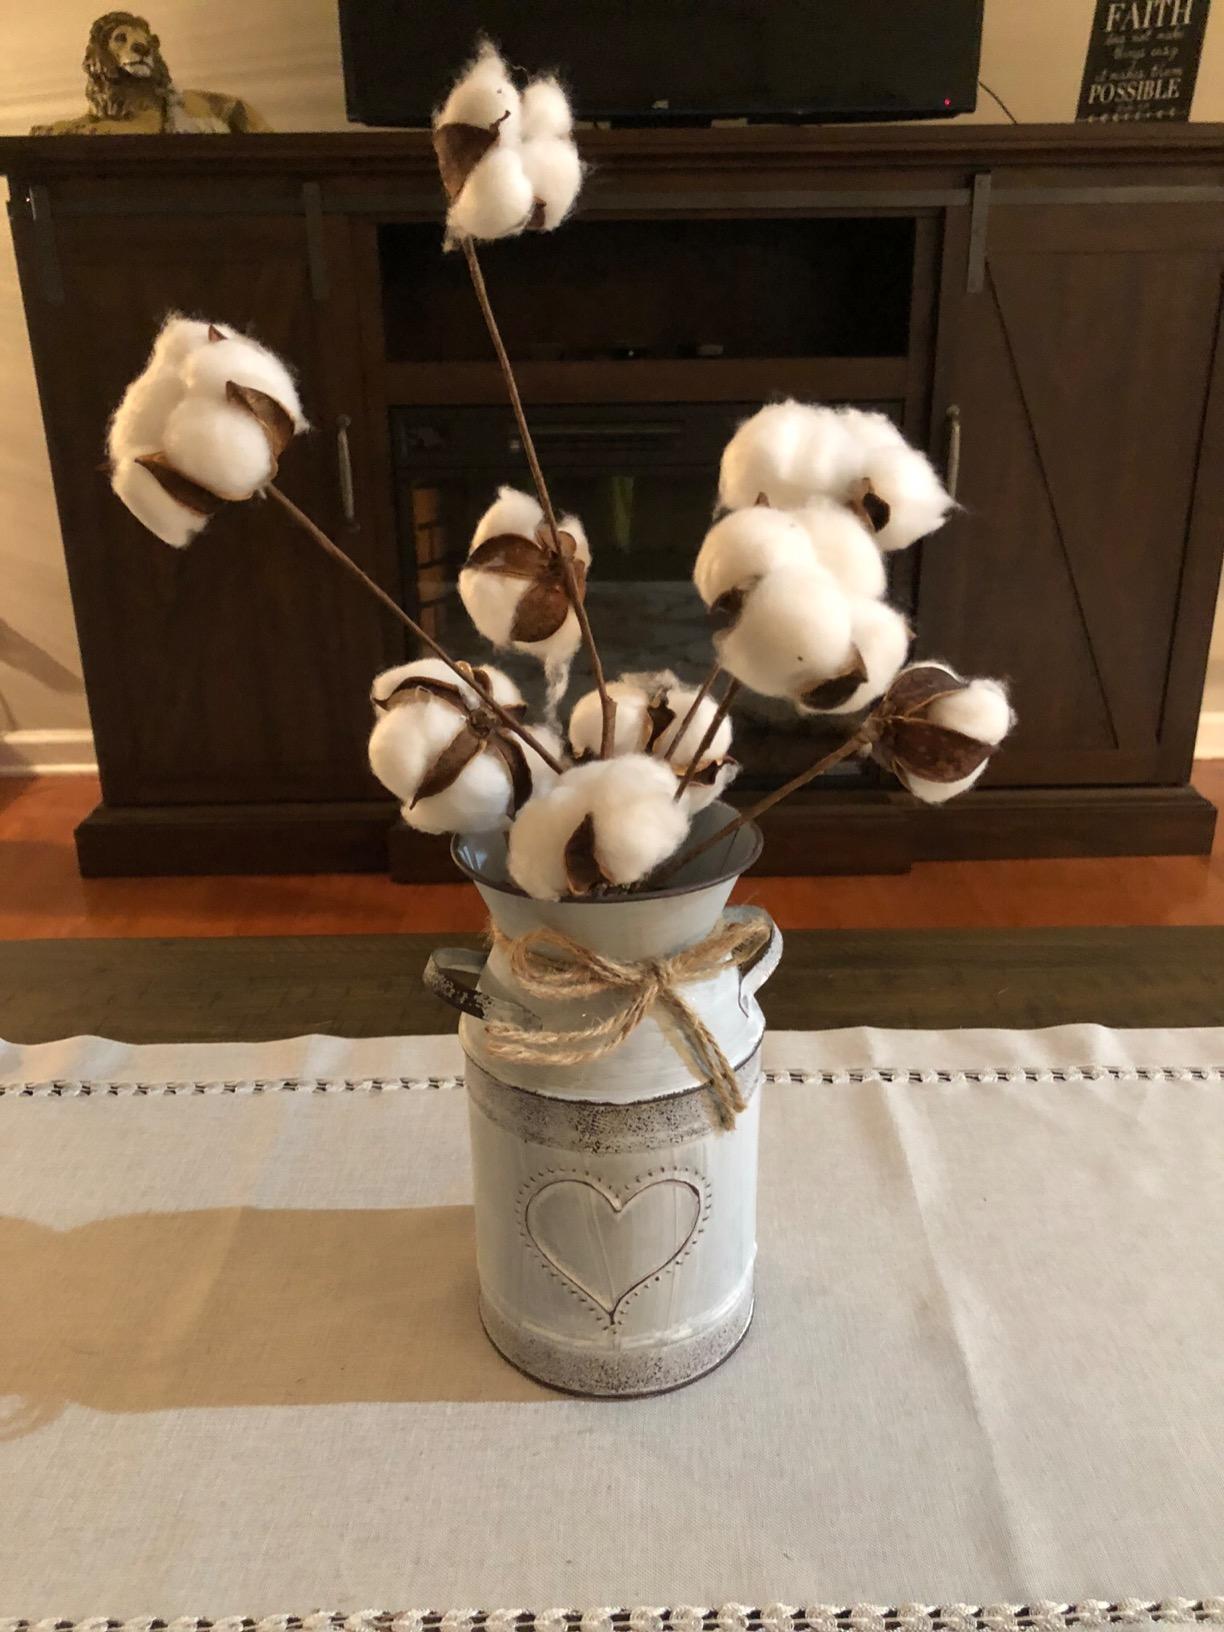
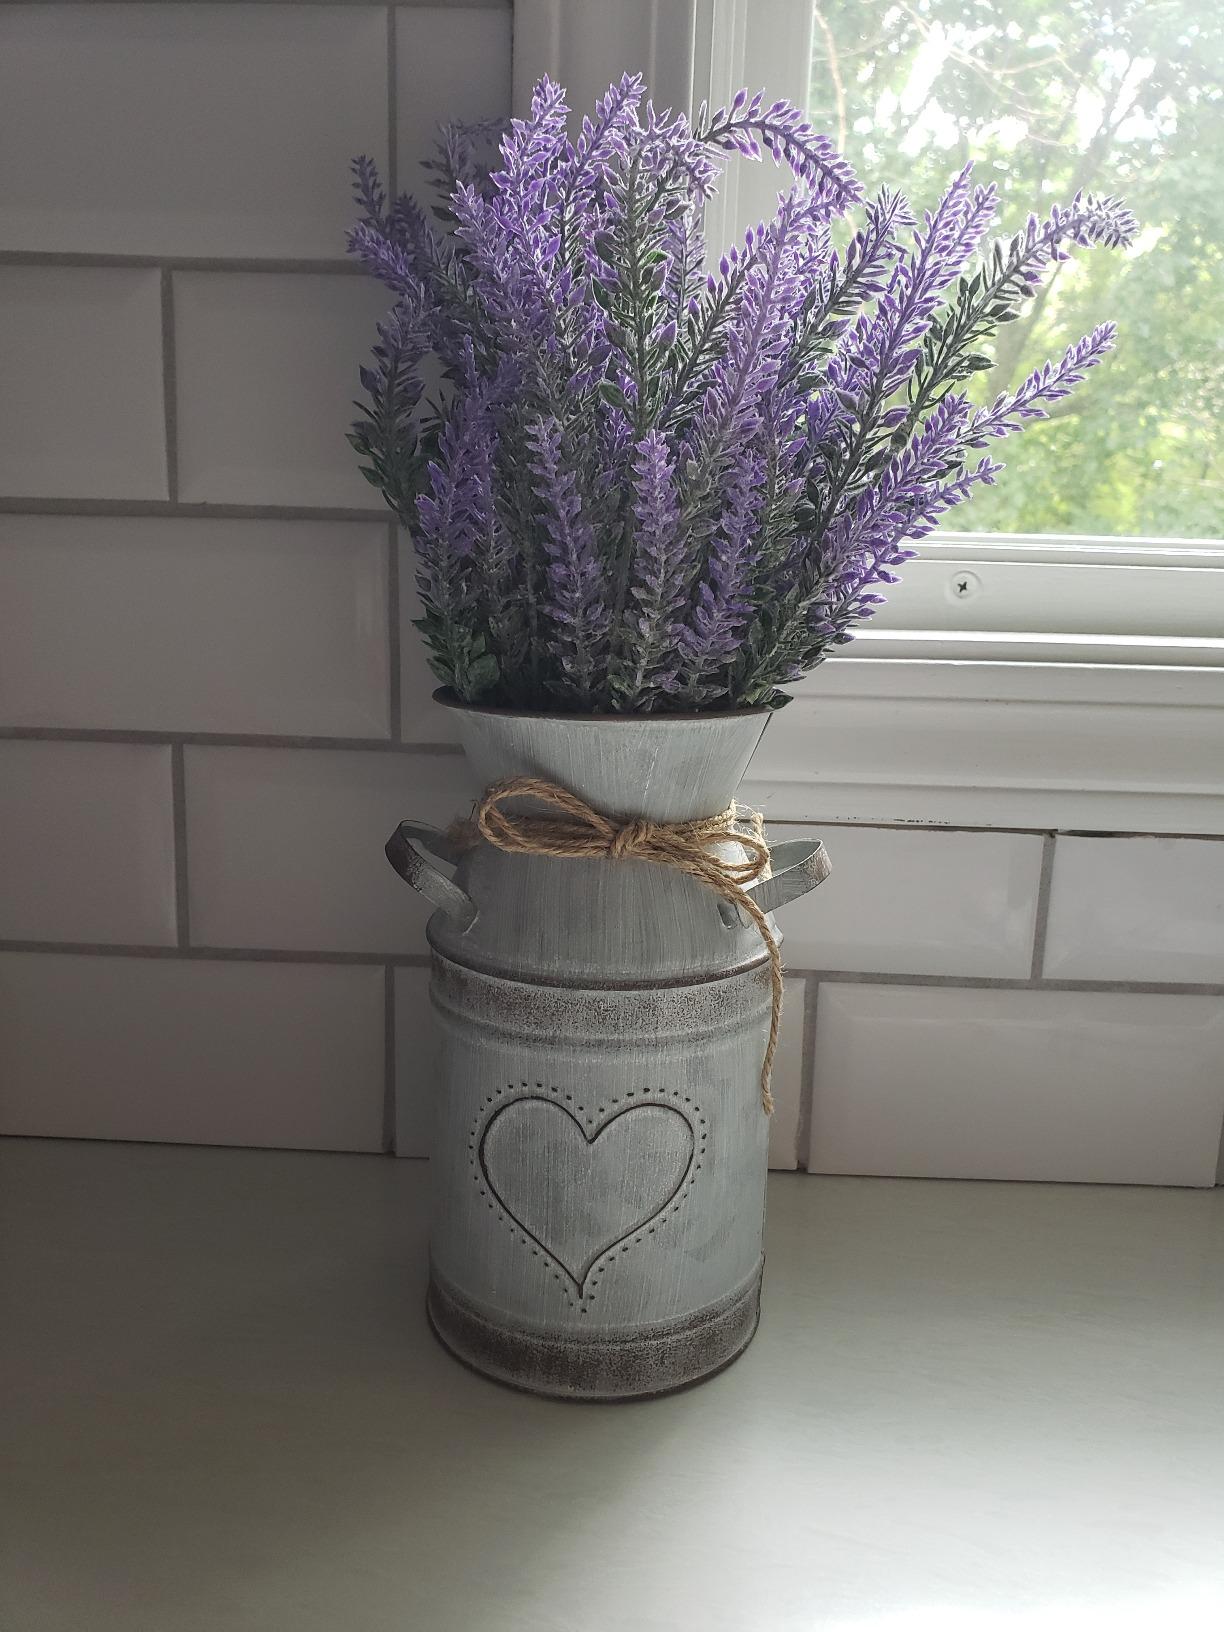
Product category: vase
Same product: yes